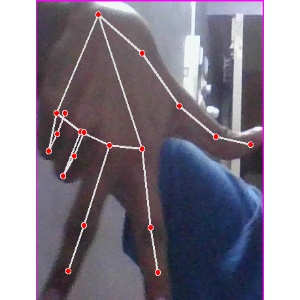
अक्षर: ग